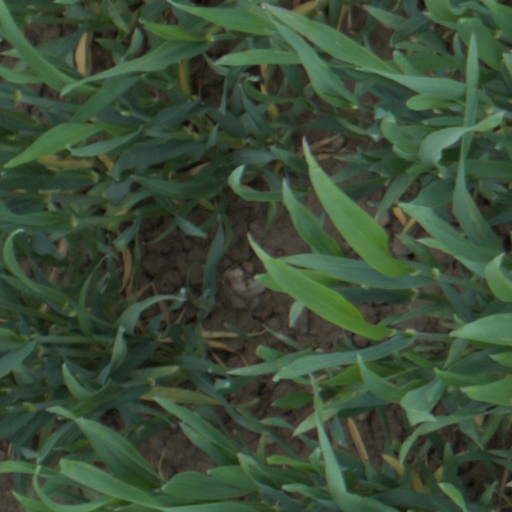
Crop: wheat